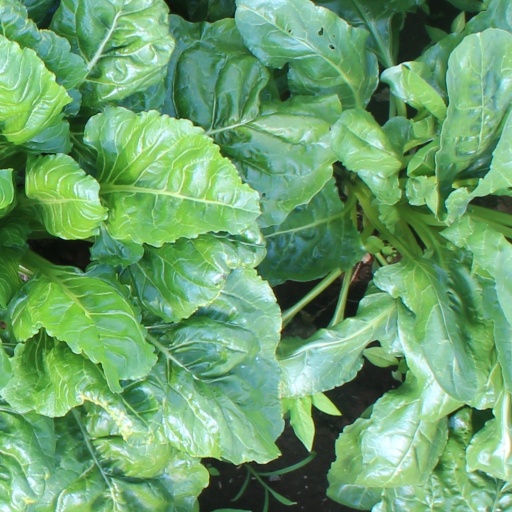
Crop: sugar beet